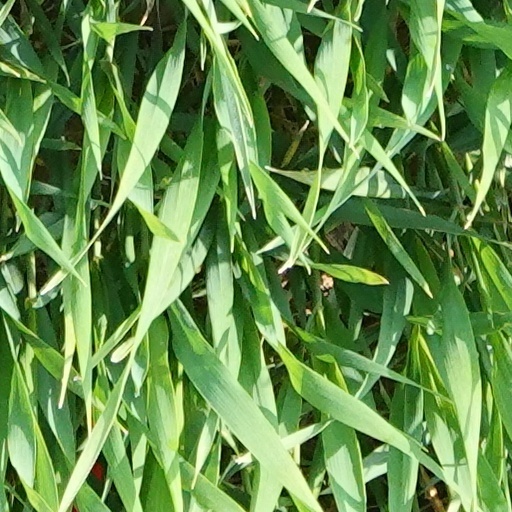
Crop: wheat